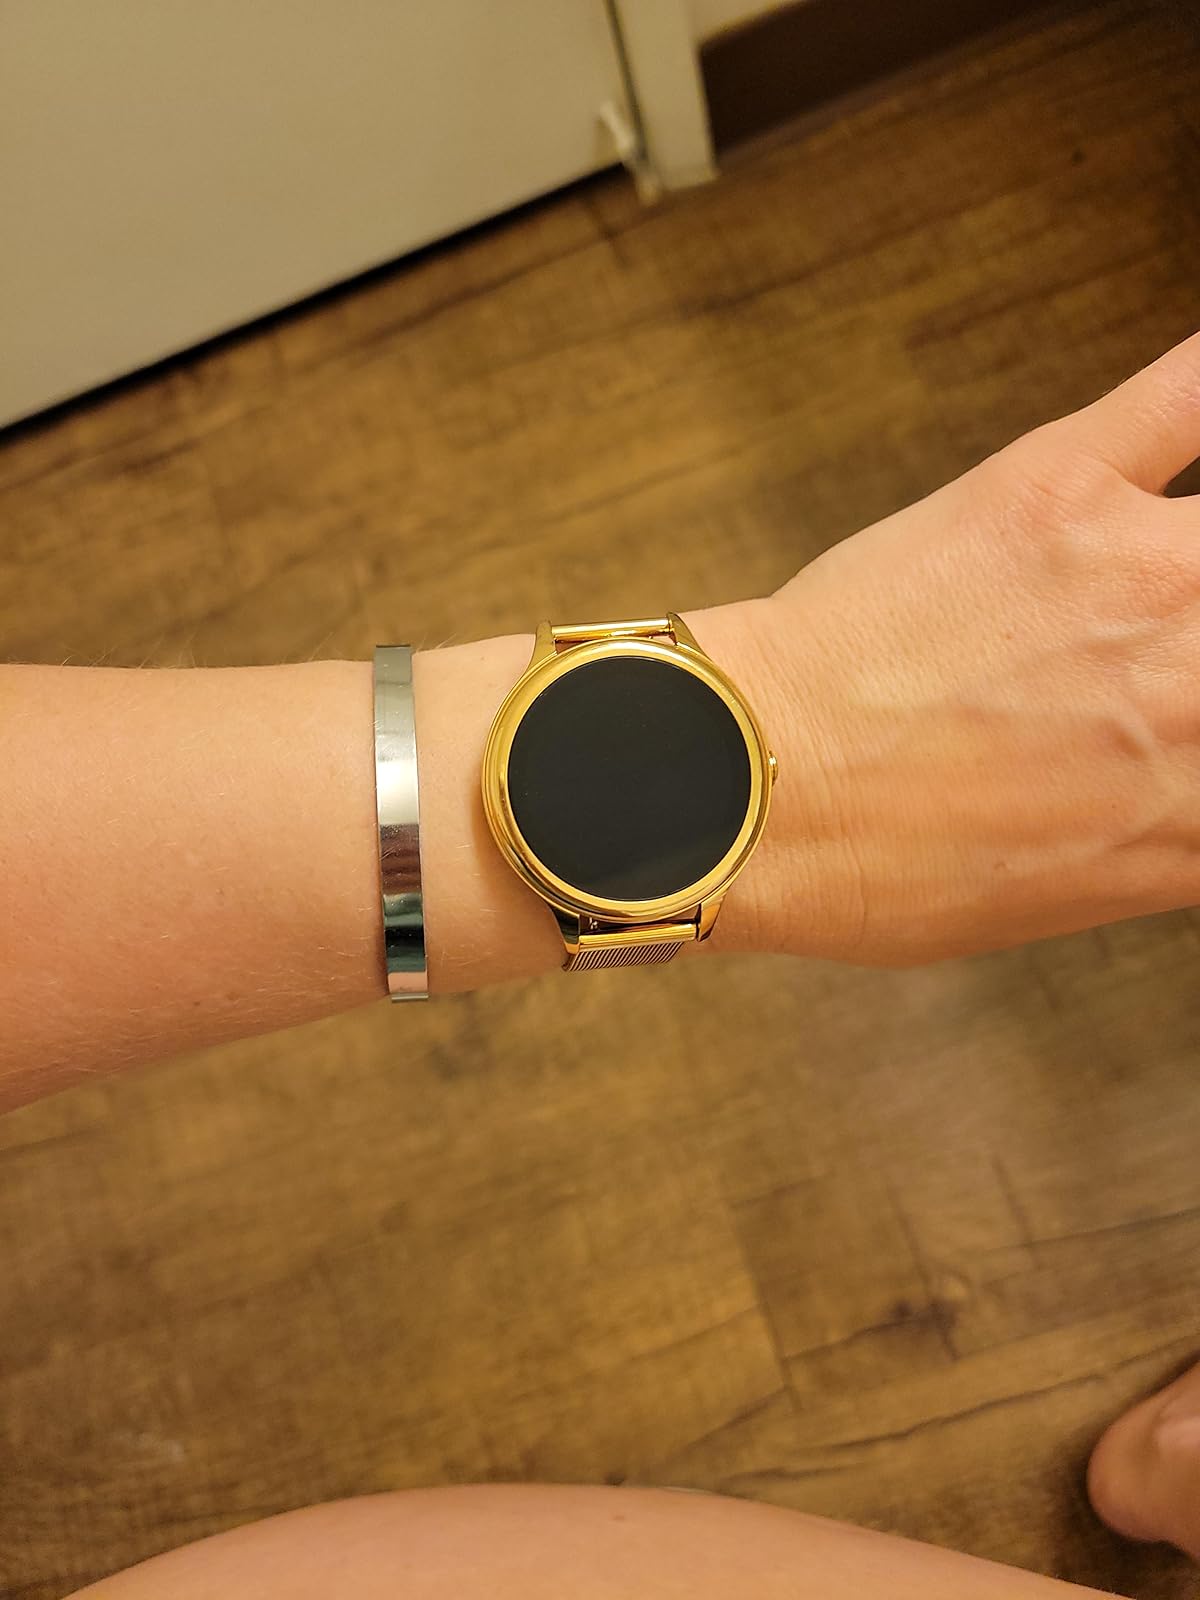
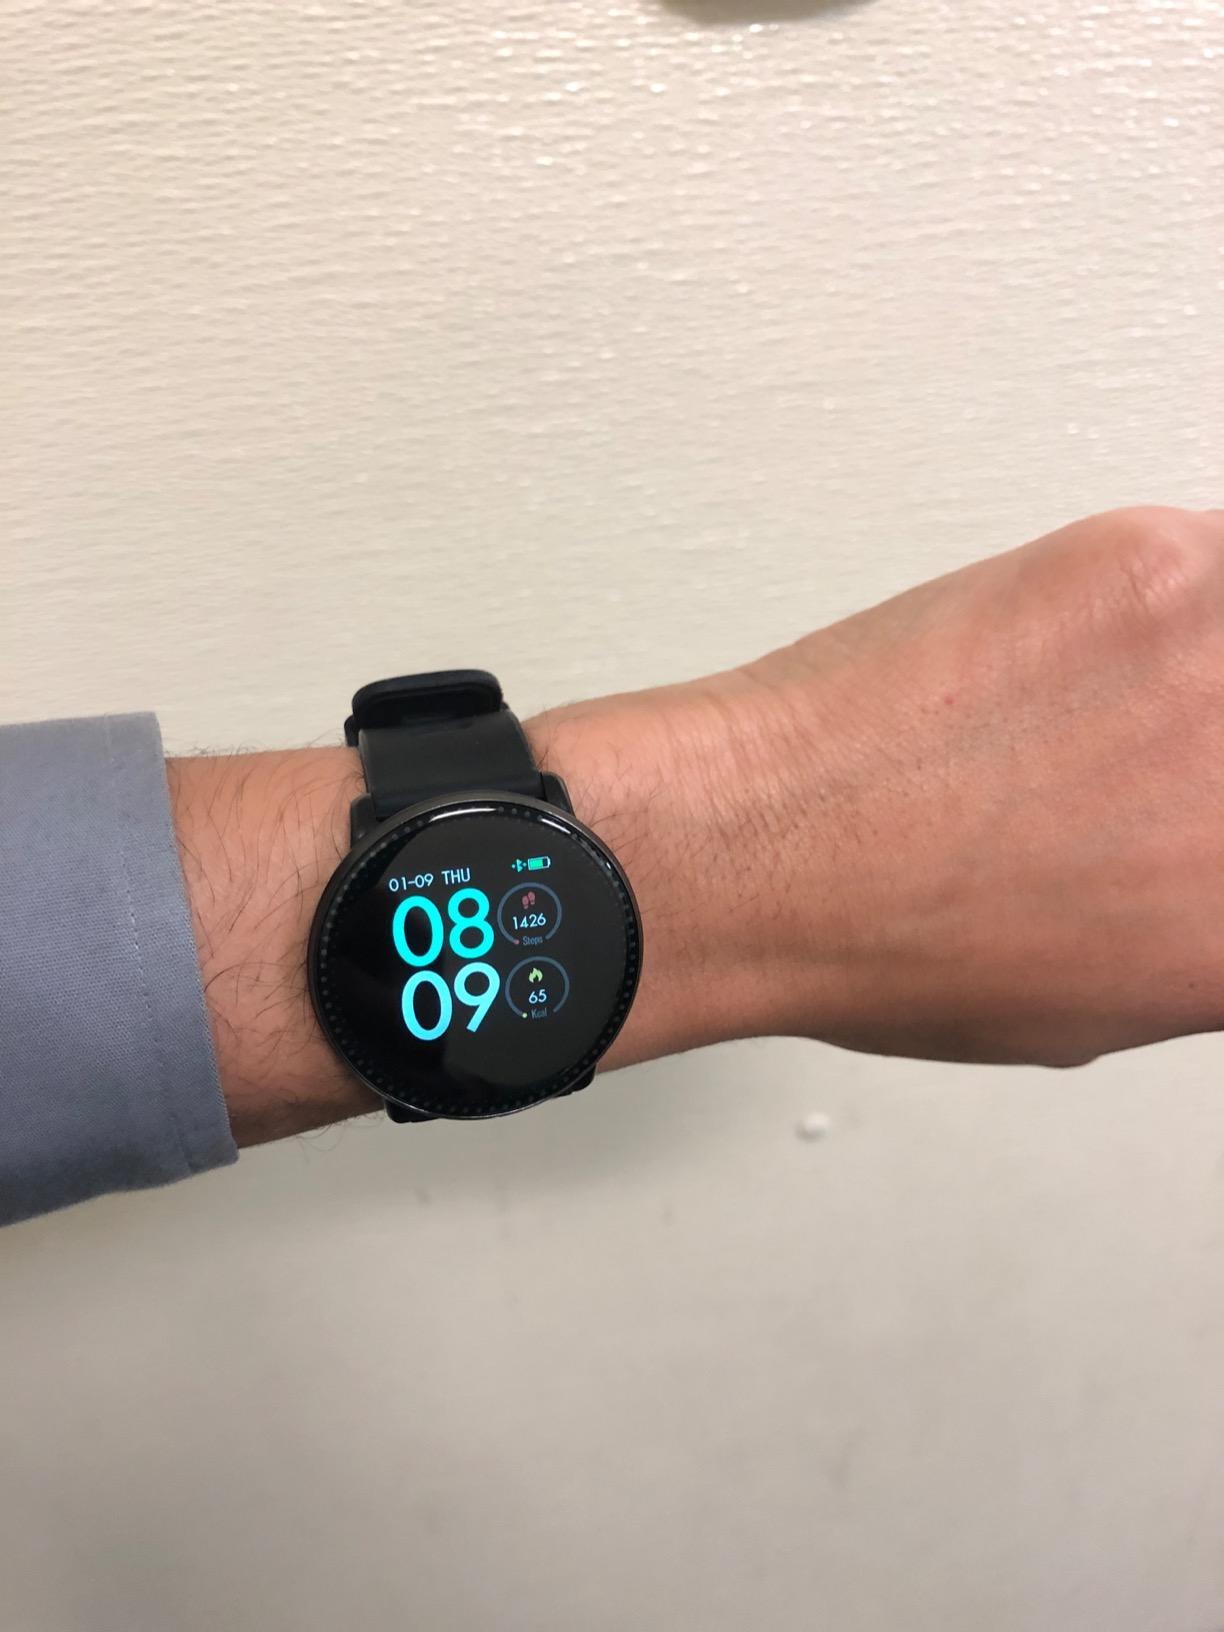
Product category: smartwatch
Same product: no